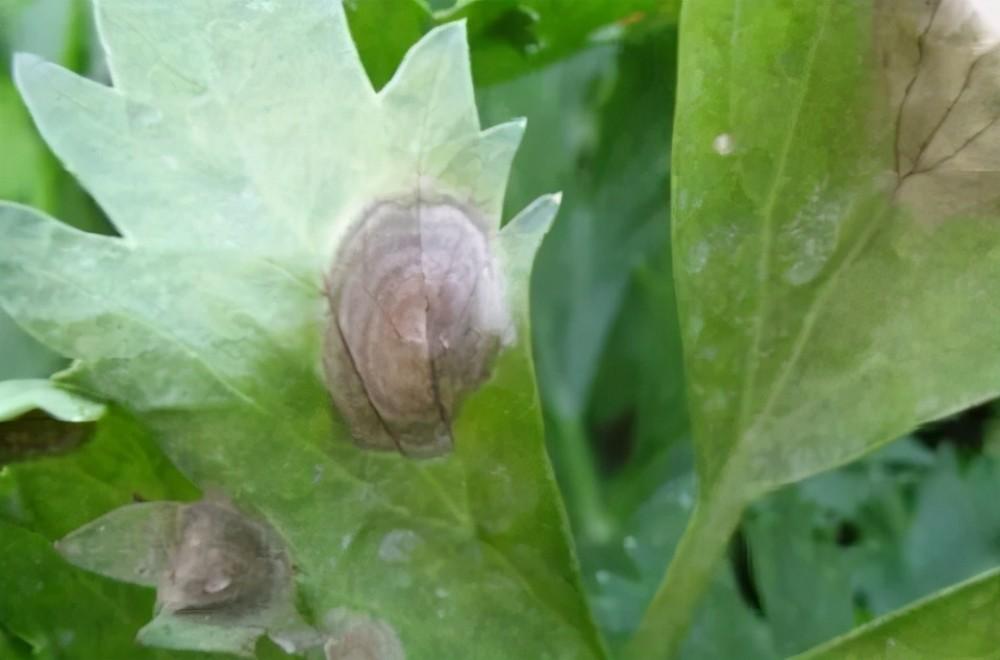
Plant: Celery
Disease: celery early blight